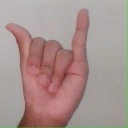
अक्षर: य